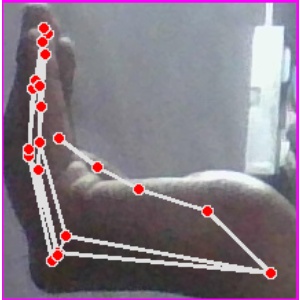
अक्षर: स